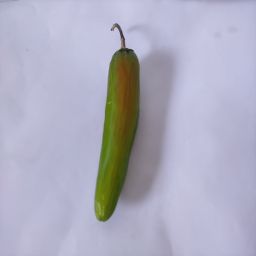
Crop: New Mexico Green Chile
Quality: Ripe